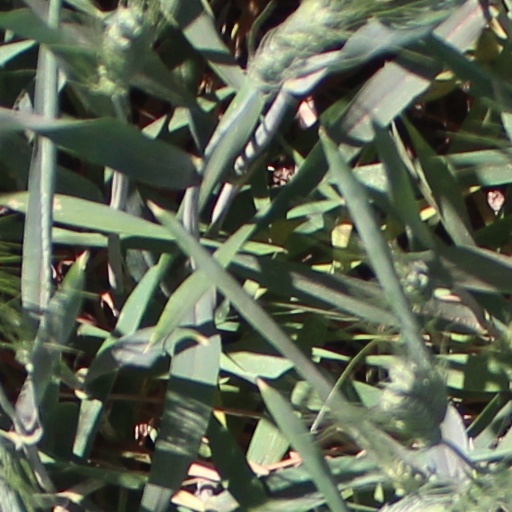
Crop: wheat